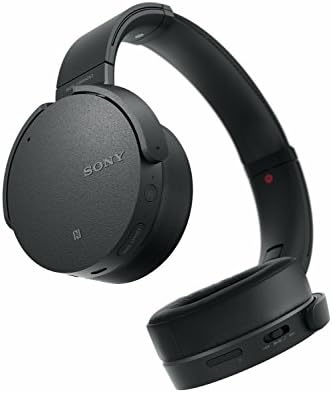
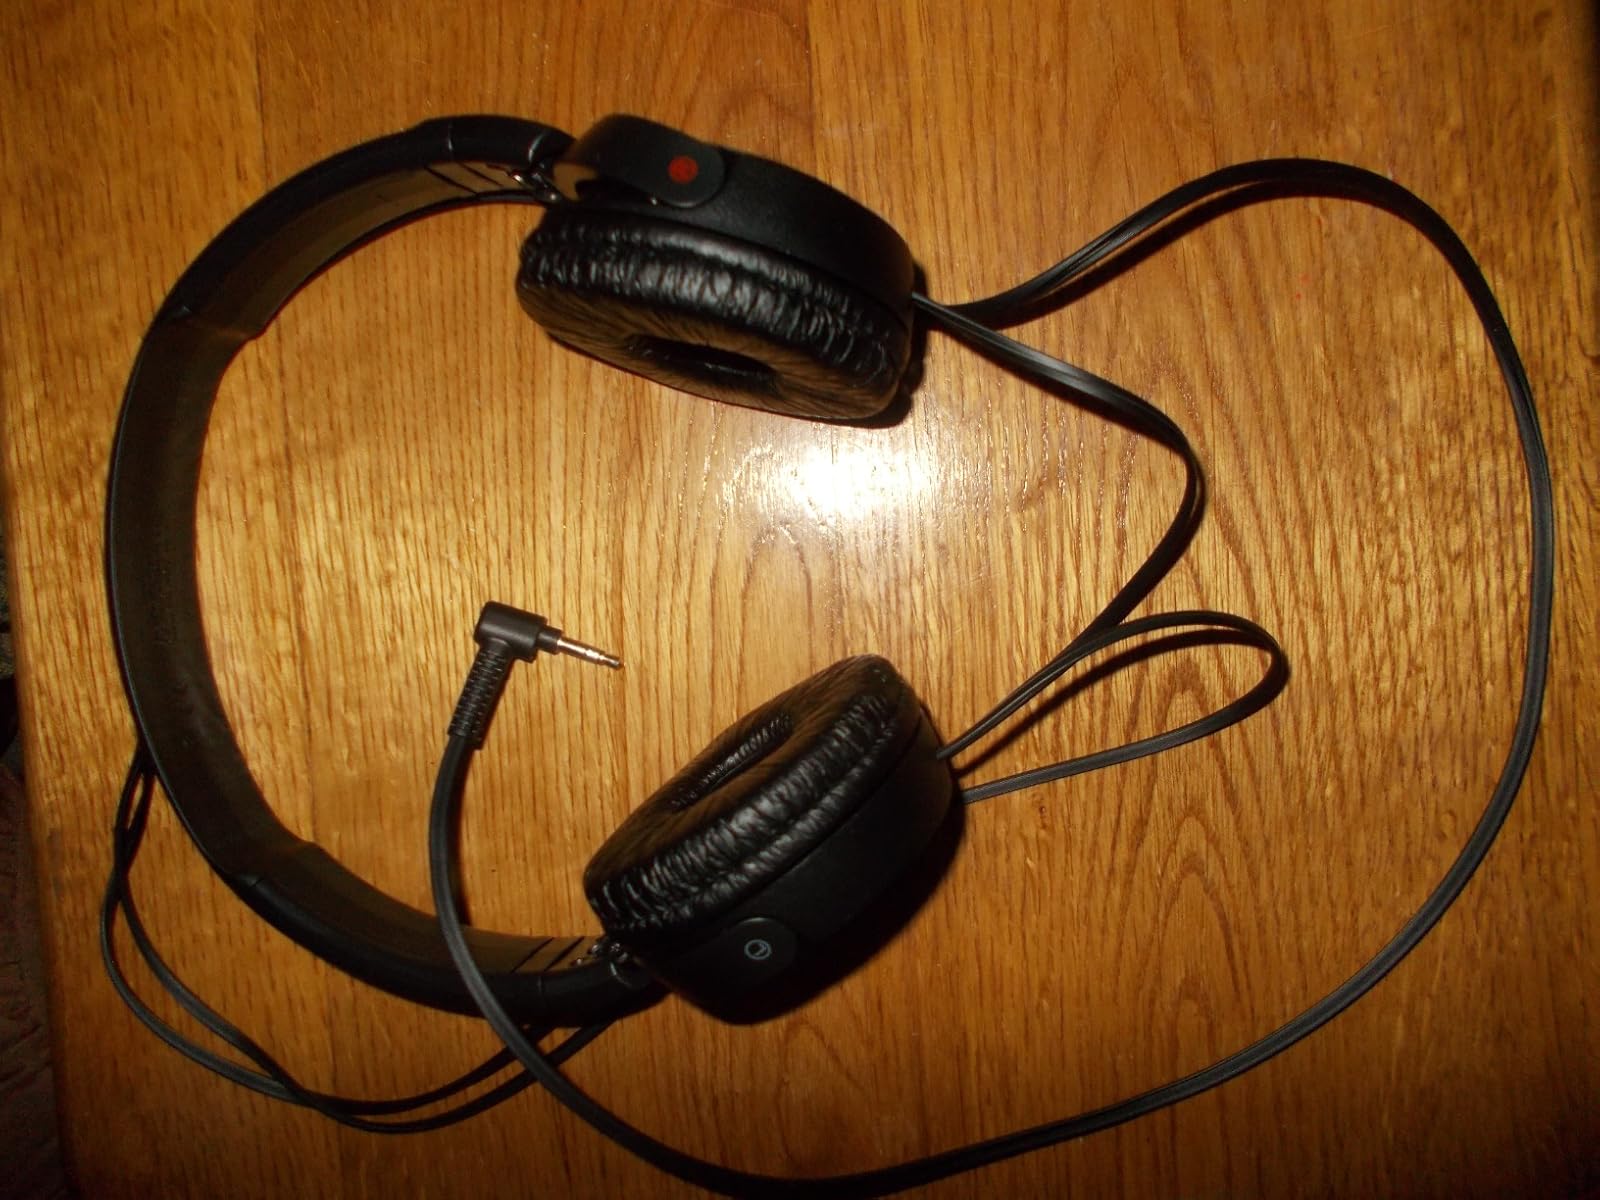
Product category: headphones
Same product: no